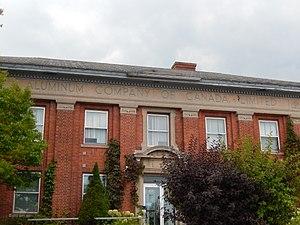
Bâtiment AL-22 de l'ancienne aluminerie de Shawinigan.
L'ancienne aluminerie de Shawinigan est une ancienne usine d'électrométallurgie située à Shawinigan au Québec. Elle comprend 12 bâtiments industriels et administratifs construits entre 1900 et 1927, situés sur un plateau surplombant la rivière Saint-Maurice, à proximité du complexe hydroélectrique de Shawinigan.